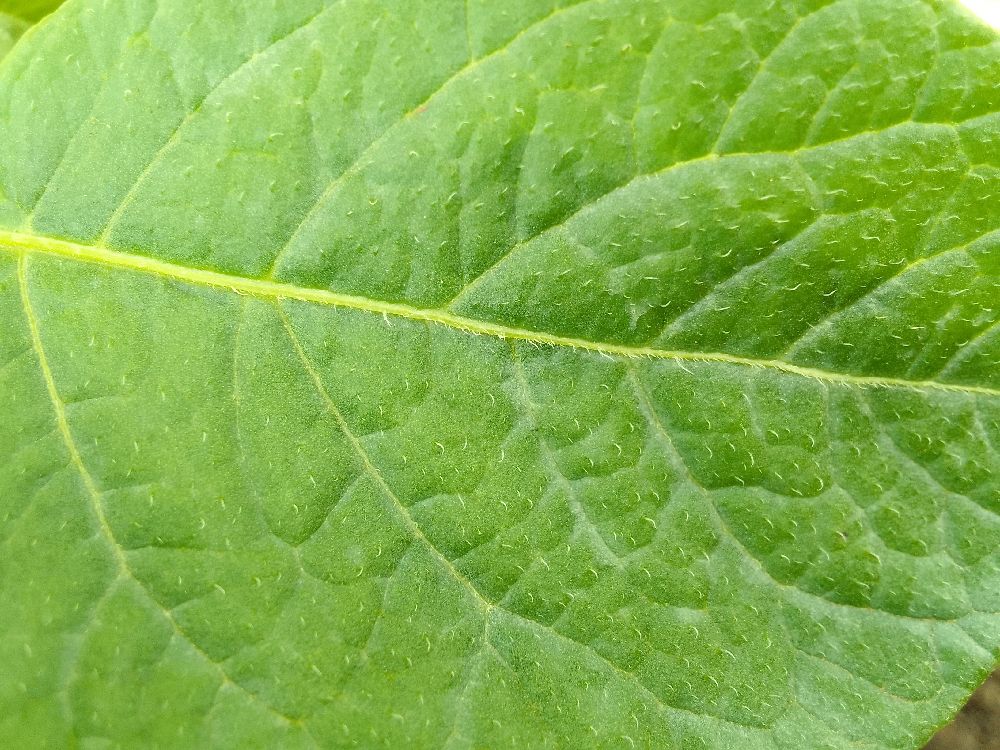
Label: Healthy